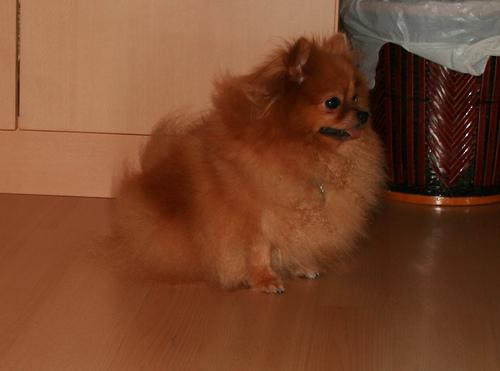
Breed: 1936-n000005-Pomeranian